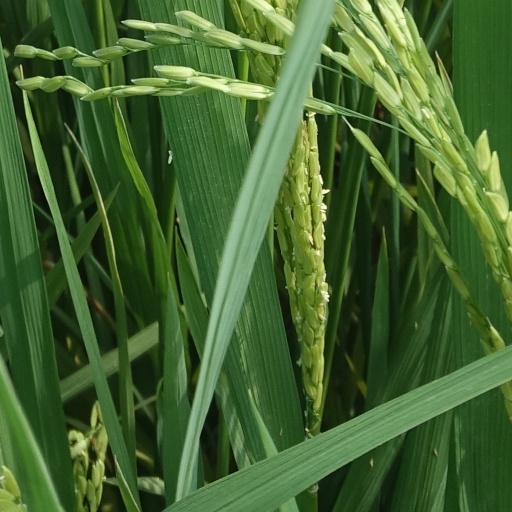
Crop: rice